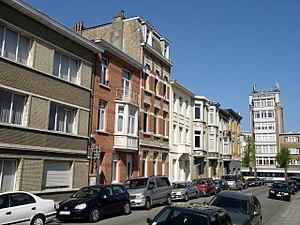
La Mocro Maffia — dite aussi Mocro-oorlog ou Mocro War — est l'appellation générale donnée aux organisations criminelles marocaines de la mafia spécialisées dans le trafic de cocaïne et de drogue de synthèse basé aux Pays-Bas et en Belgique.